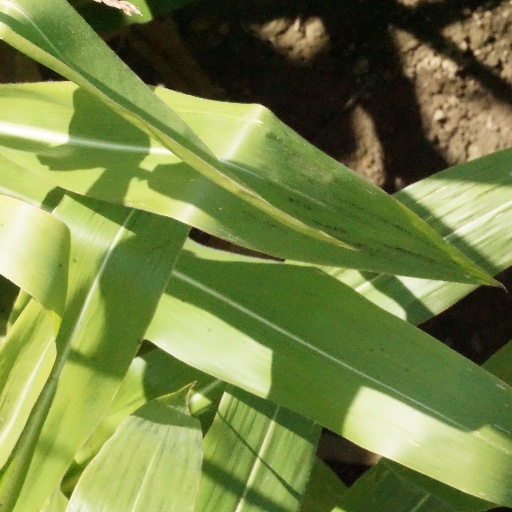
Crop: maize; corn